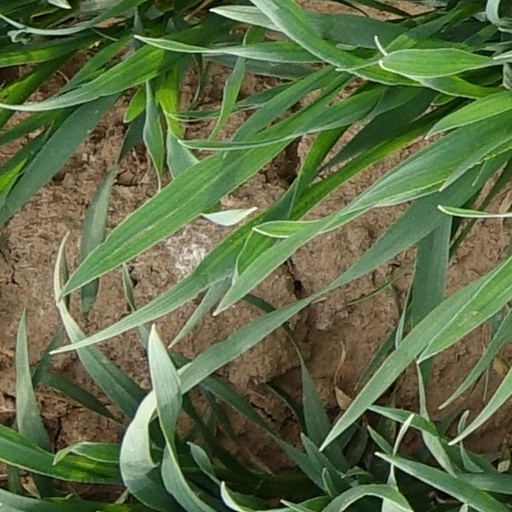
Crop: wheat